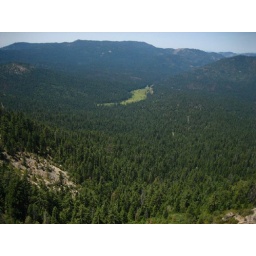
The clear ground you see 1000 feet below is the golf course at the Wawona Lodge.